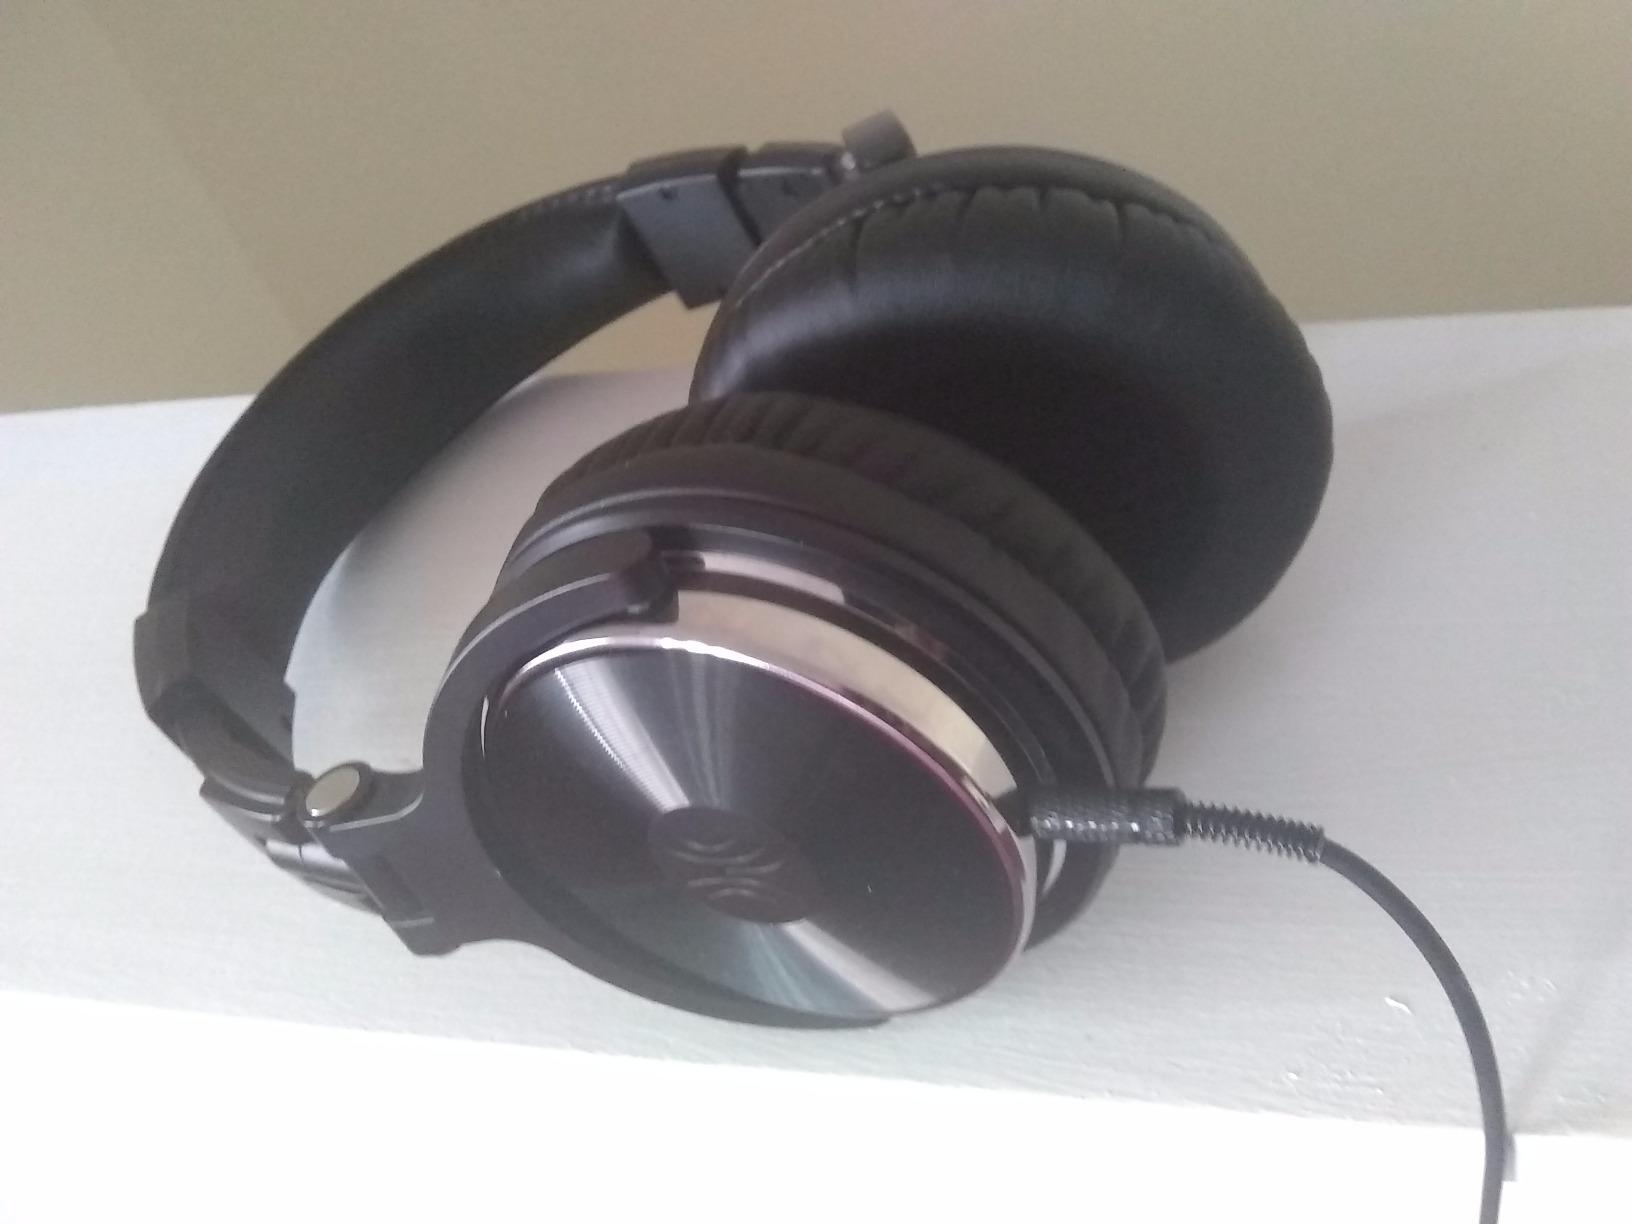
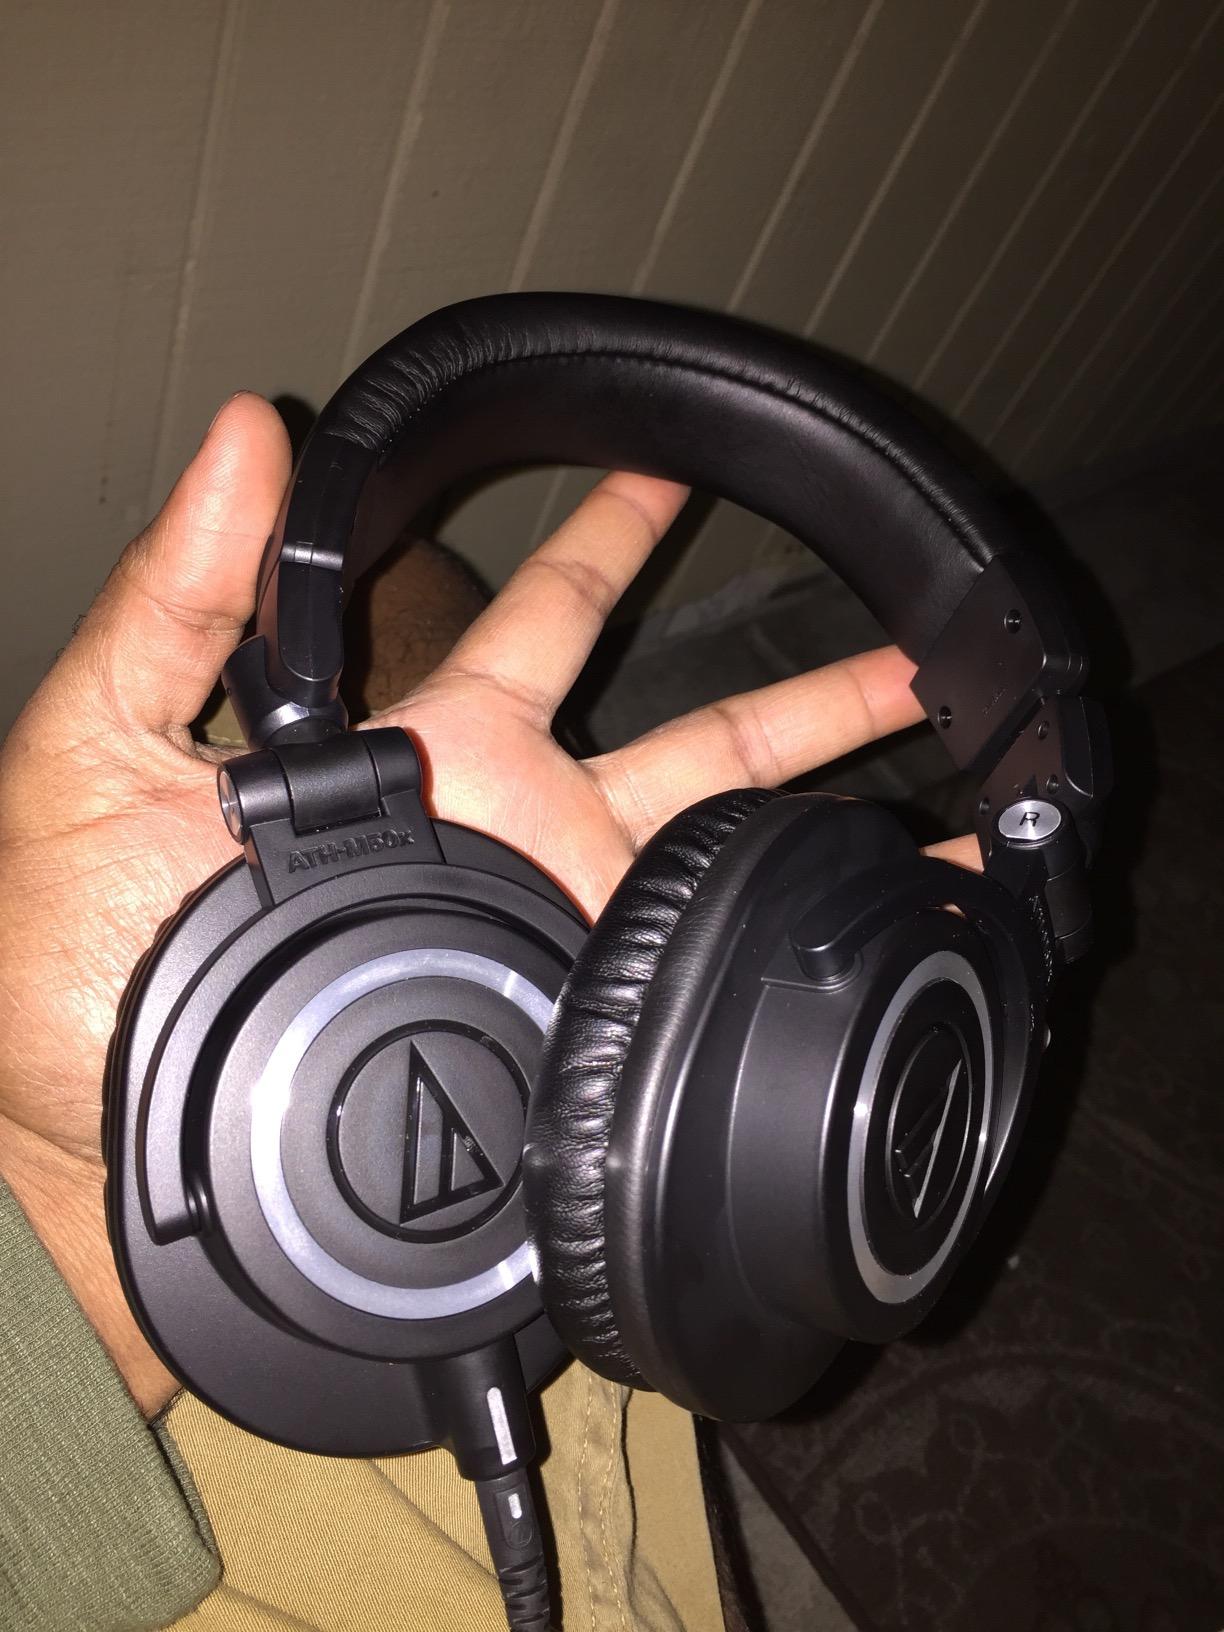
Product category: headphones
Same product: no